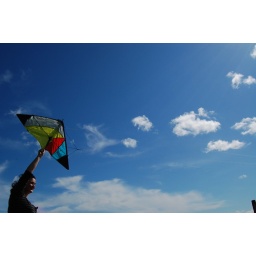
Unfurled beneath a clear blue sky